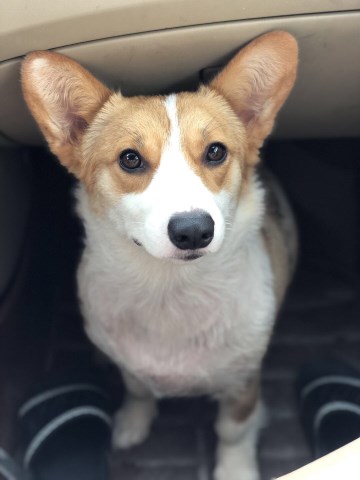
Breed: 2909-n000116-Cardigan